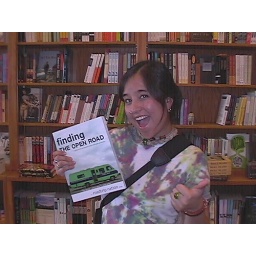
emmie k and the RTN book @ big hat books in broad ripple, indiana